Media in the Lehigh Valley

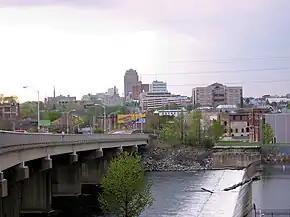
Allentown, the largest city in the Lehigh Valley, third-largest city in Pennsylvania, and county seat of Lehigh County in May 2010

This is a list of media in the Lehigh Valley region of eastern Pennsylvania: